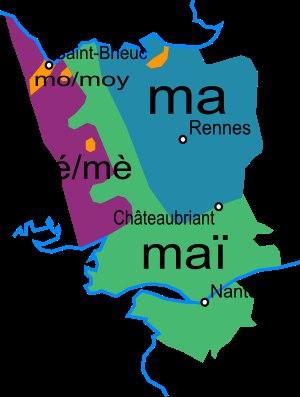
Le gallo ou la langue gallèse est la langue d'oïl de la Haute-Bretagne. Il est traditionnellement parlé en Ille-et-Vilaine, dans la Loire-Atlantique et dans l'est du Morbihan et des Côtes-d'Armor, derrière une frontière linguistique allant de Plouha à Guérande. La limite orientale du gallo est moins claire, car il existe un continuum avec les langues d'oïl voisines, voire donc des isolats de langues bretonnes celtiques. Certains linguistes considèrent par exemple que le gallo s'étend dans des régions contiguës à la Bretagne historique, en particulier dans l'aire plus vaste du Massif armoricain.